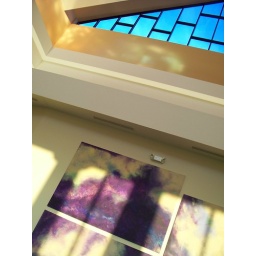
justaround3 o'clock the sun shines just perfect through the big stained glass window in The Loft (: